Strongman Mine

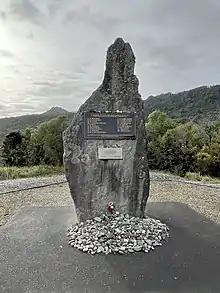
The Strongman Mine memorial on

The Strongman Mine was an underground coal mine north of Greymouth on the West Coast of New Zealand from 1938 to 2003.